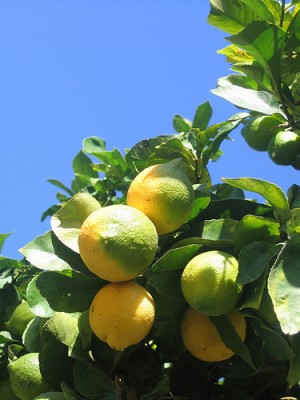
Label: Lemon